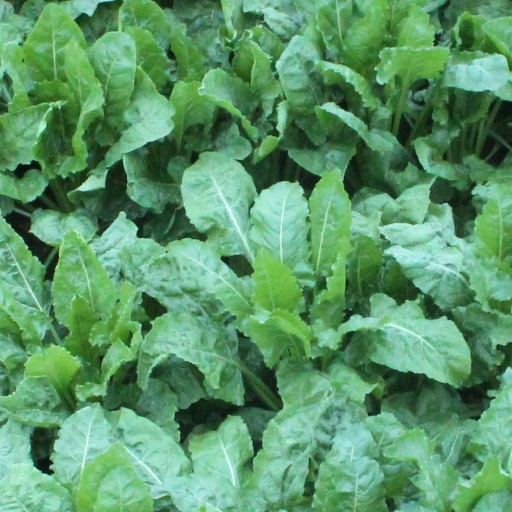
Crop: sugar beet